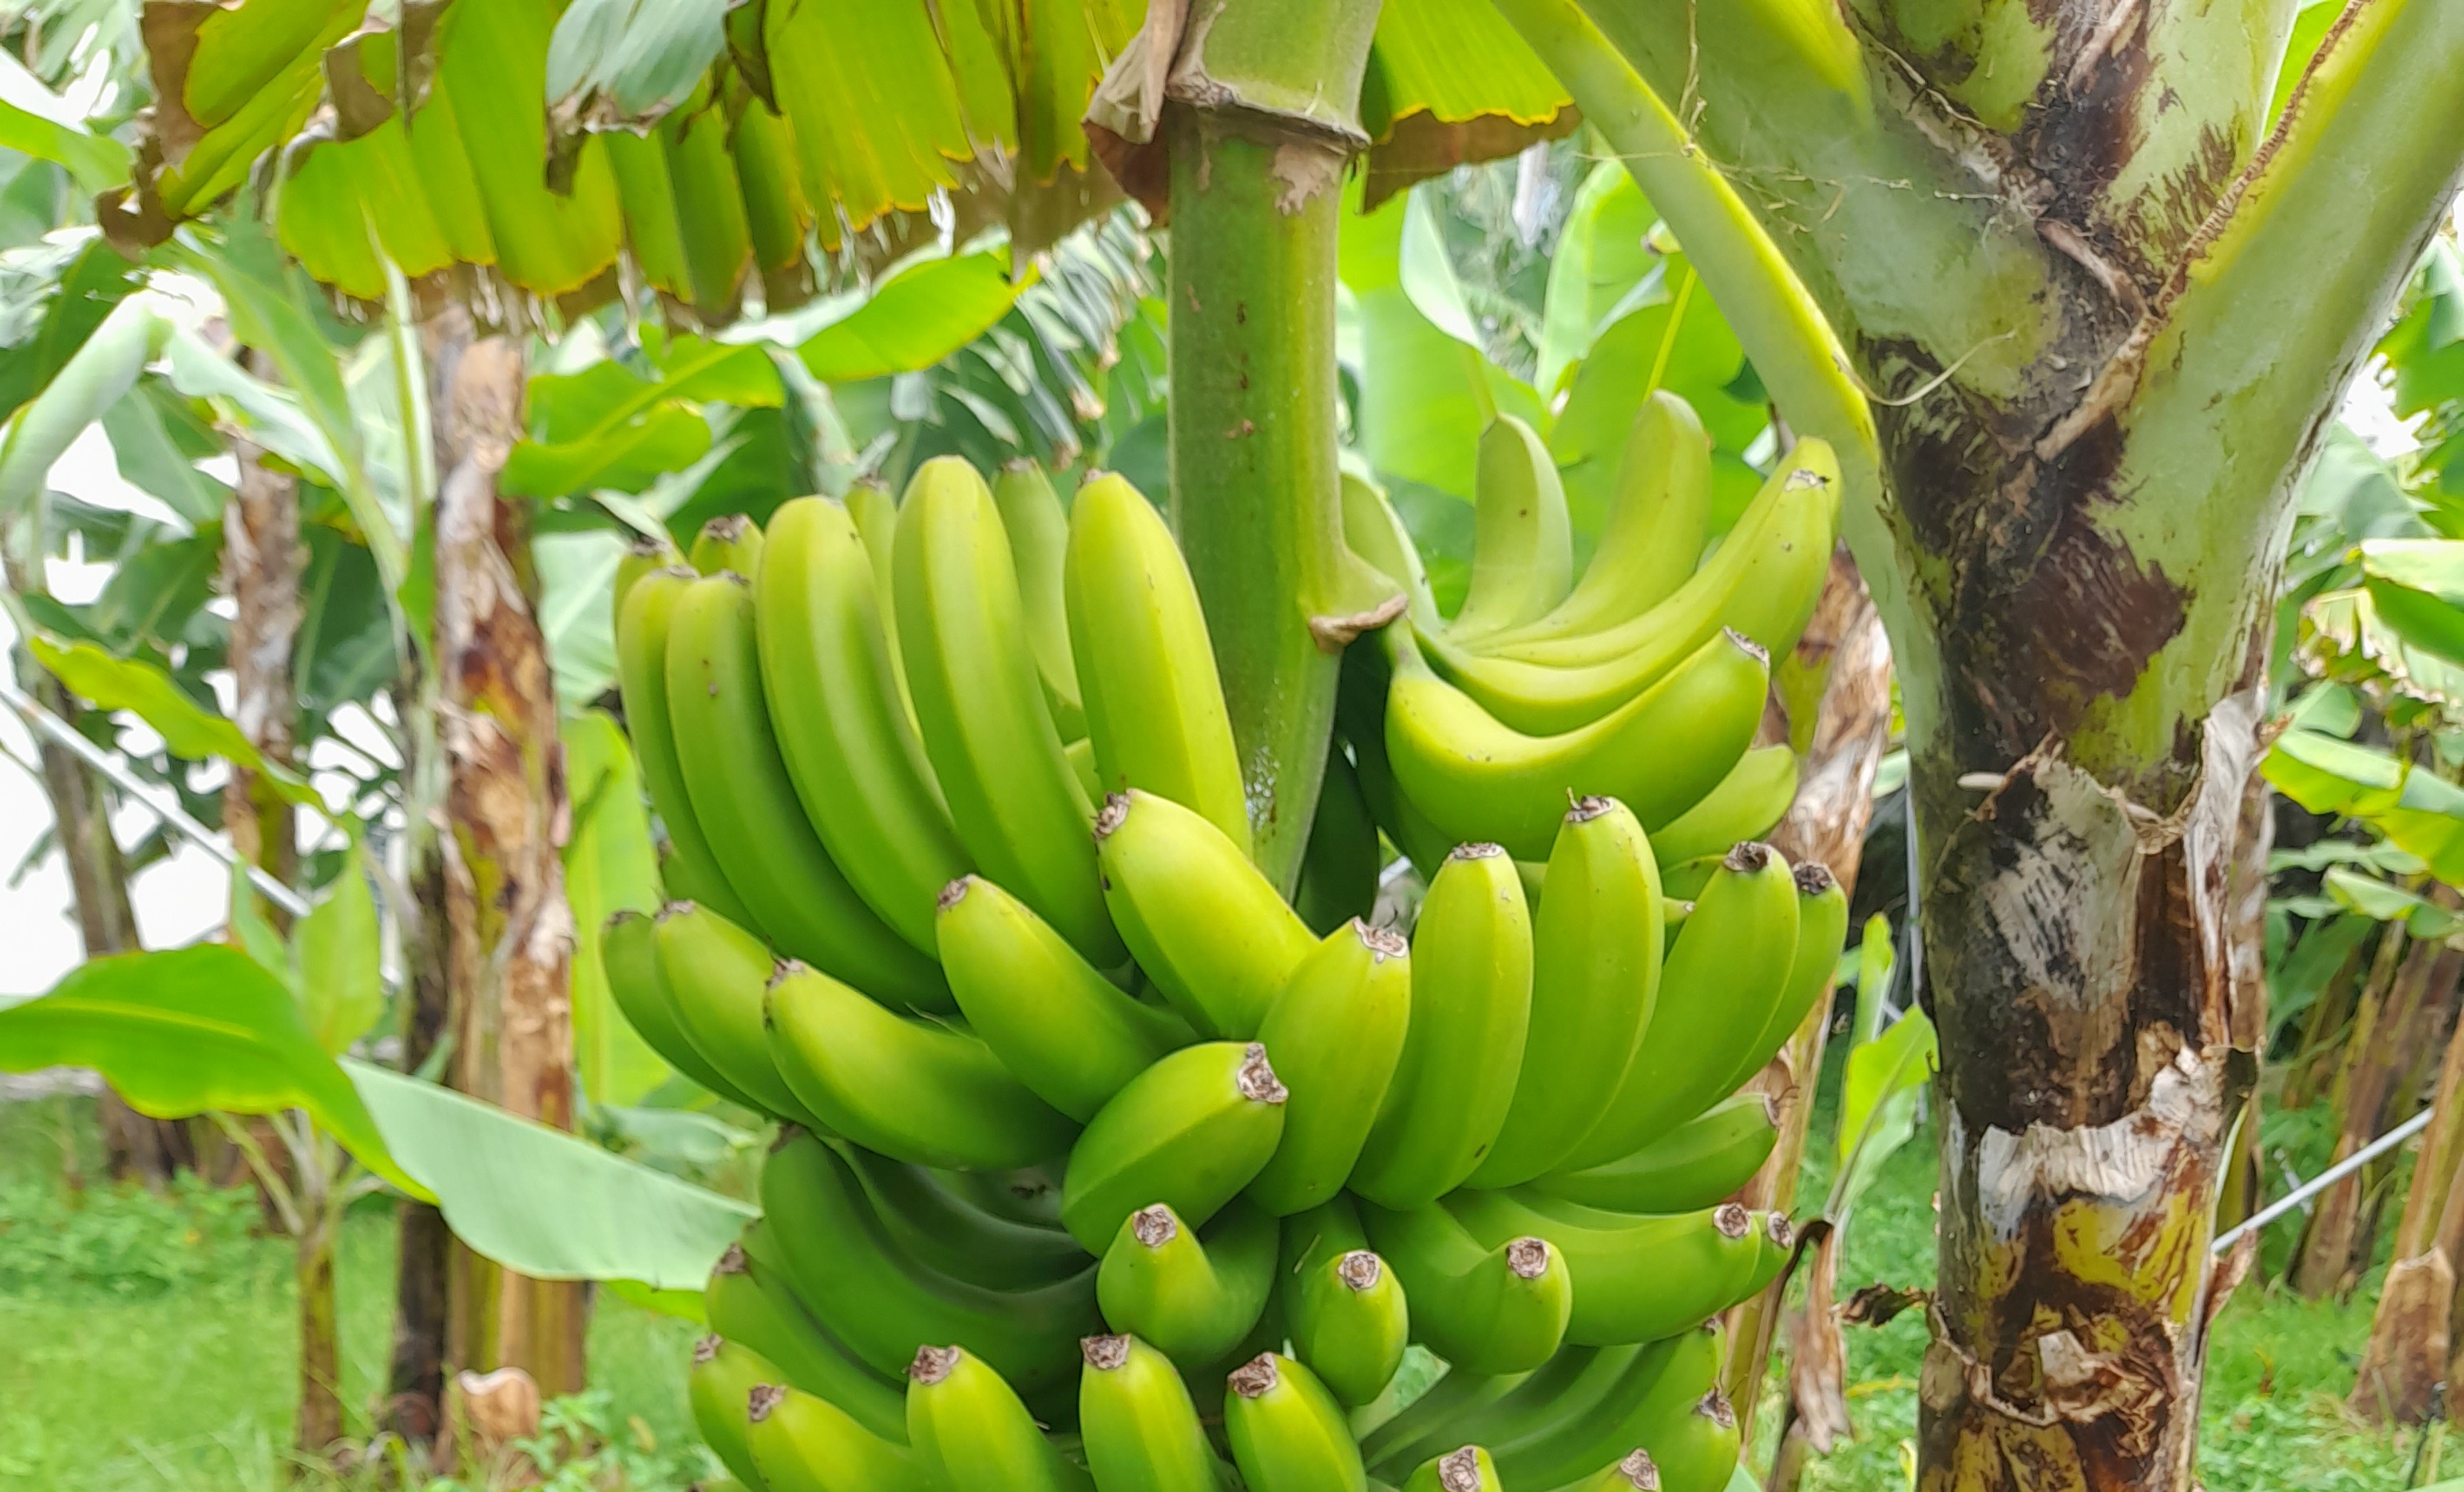
Label: Keep